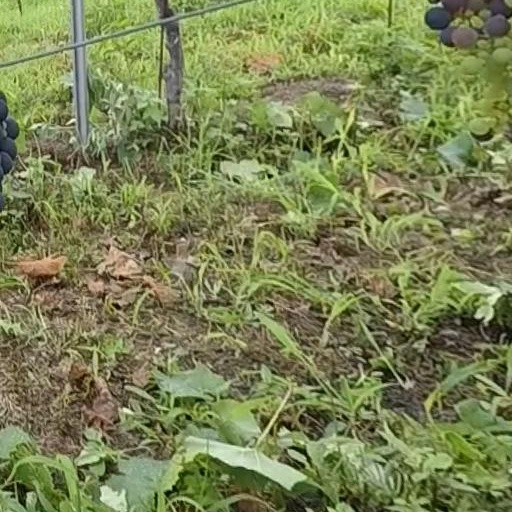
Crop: grape